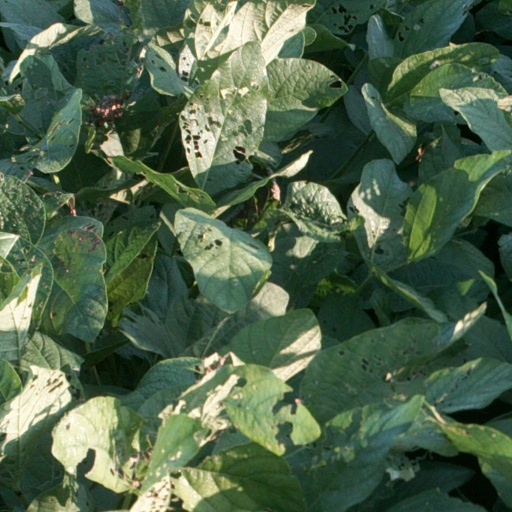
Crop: soybean